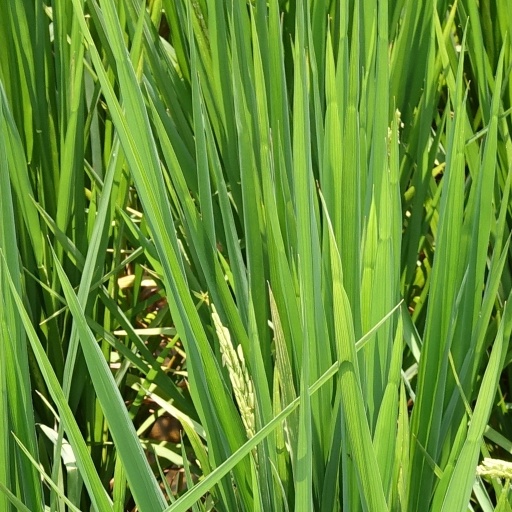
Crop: rice